Alley

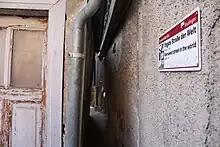
"Spreuerhofstraße" in Germany, supposedly the world's narrowest street

Its architectural importance is that it provides a view into the relatively recent past of Tokyo, when large parts of the city resembled present-day Golden Gai, particularly in terms of the extremely narrow lanes and the tiny two-storey buildings. Nowadays, most of the surrounding area has been redeveloped. Typically, the buildings are just a few feet wide and are built so close to the ones next door that they nearly touch. Most are two-storey, having a small bar at street level and either another bar or a tiny flat upstairs, reached by a steep set of stairs. None of the bars are very large; some are so small that they can only fit five or so customers at one time. The buildings are generally ramshackle, and the alleys are dimly lit, giving the area a very scruffy and run-down appearance. However, Golden Gai is not a cheap place to drink, and the clientele that it attracts is generally well off.